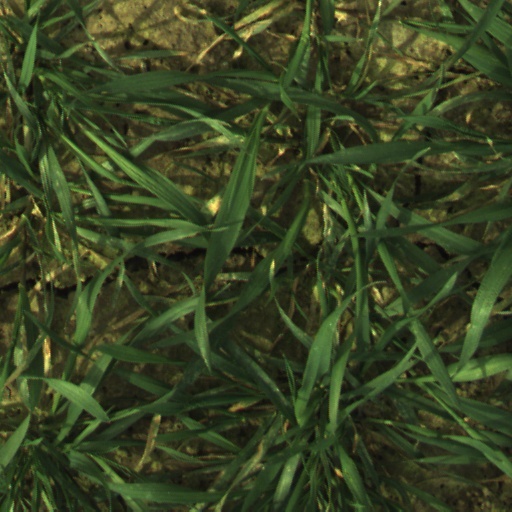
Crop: wheat